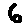
Label: 6